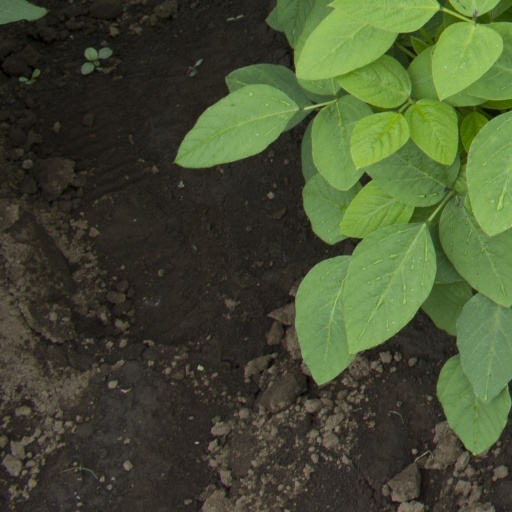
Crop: soybean